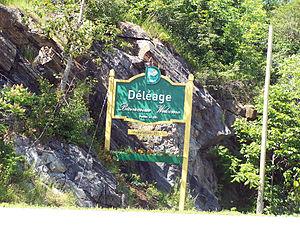
Panneau de bienvenue, à l'entrée de Déléage, à la sortie du pont de la rivière Gatineau.
Déléage est une municipalité du Québec située dans la MRC de La Vallée-de-la-Gatineau dans la région administrative de l'Outaouais.